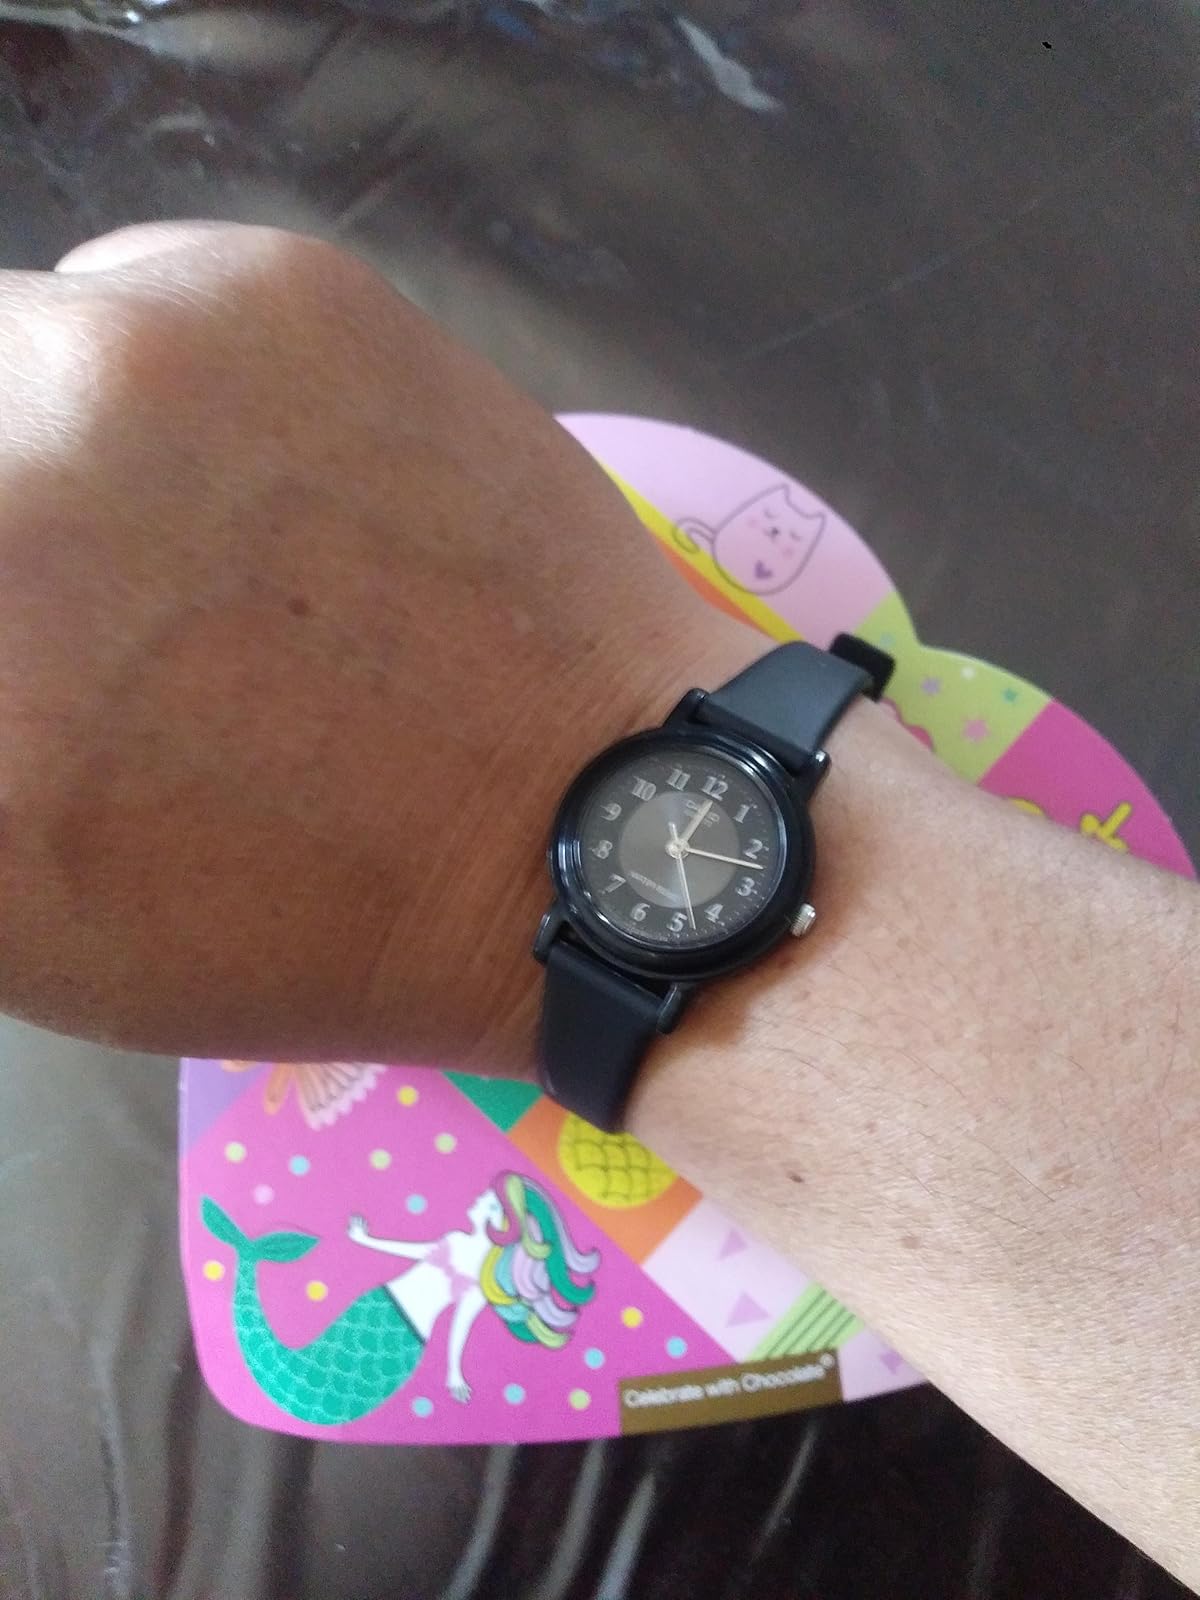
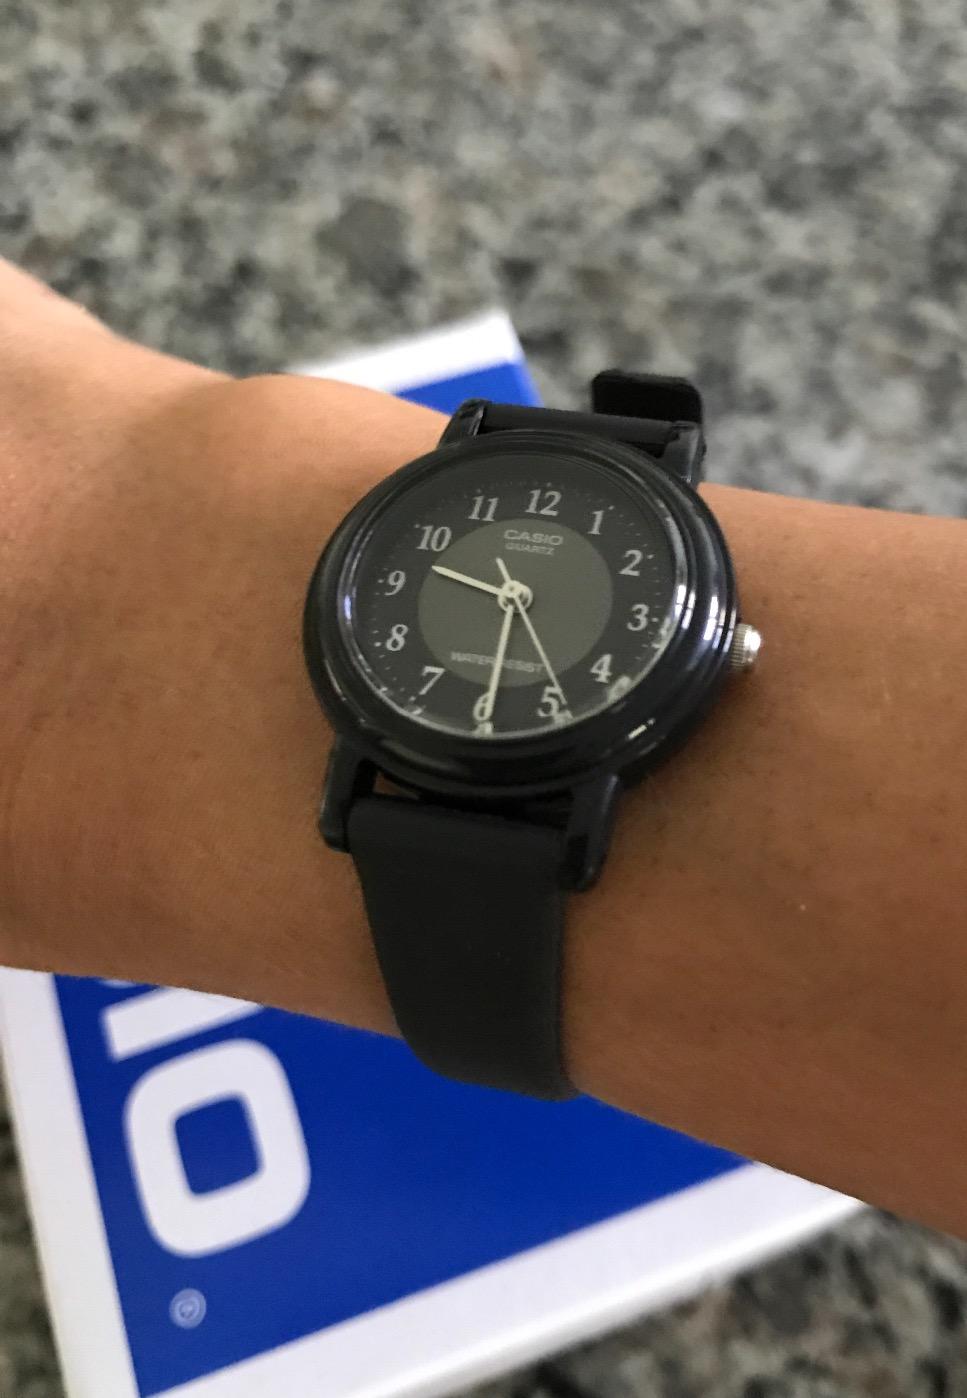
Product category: accessories_watch
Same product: yes